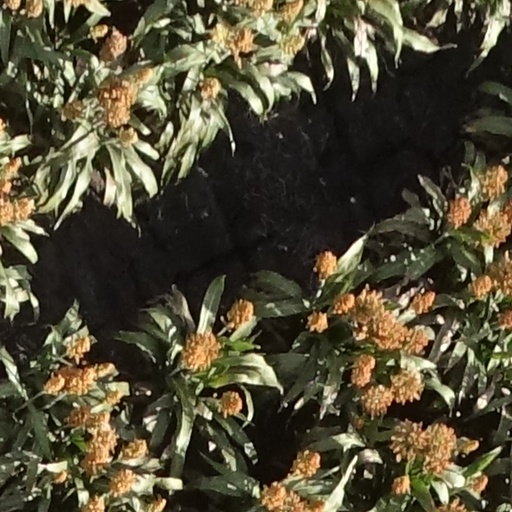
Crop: sorghum